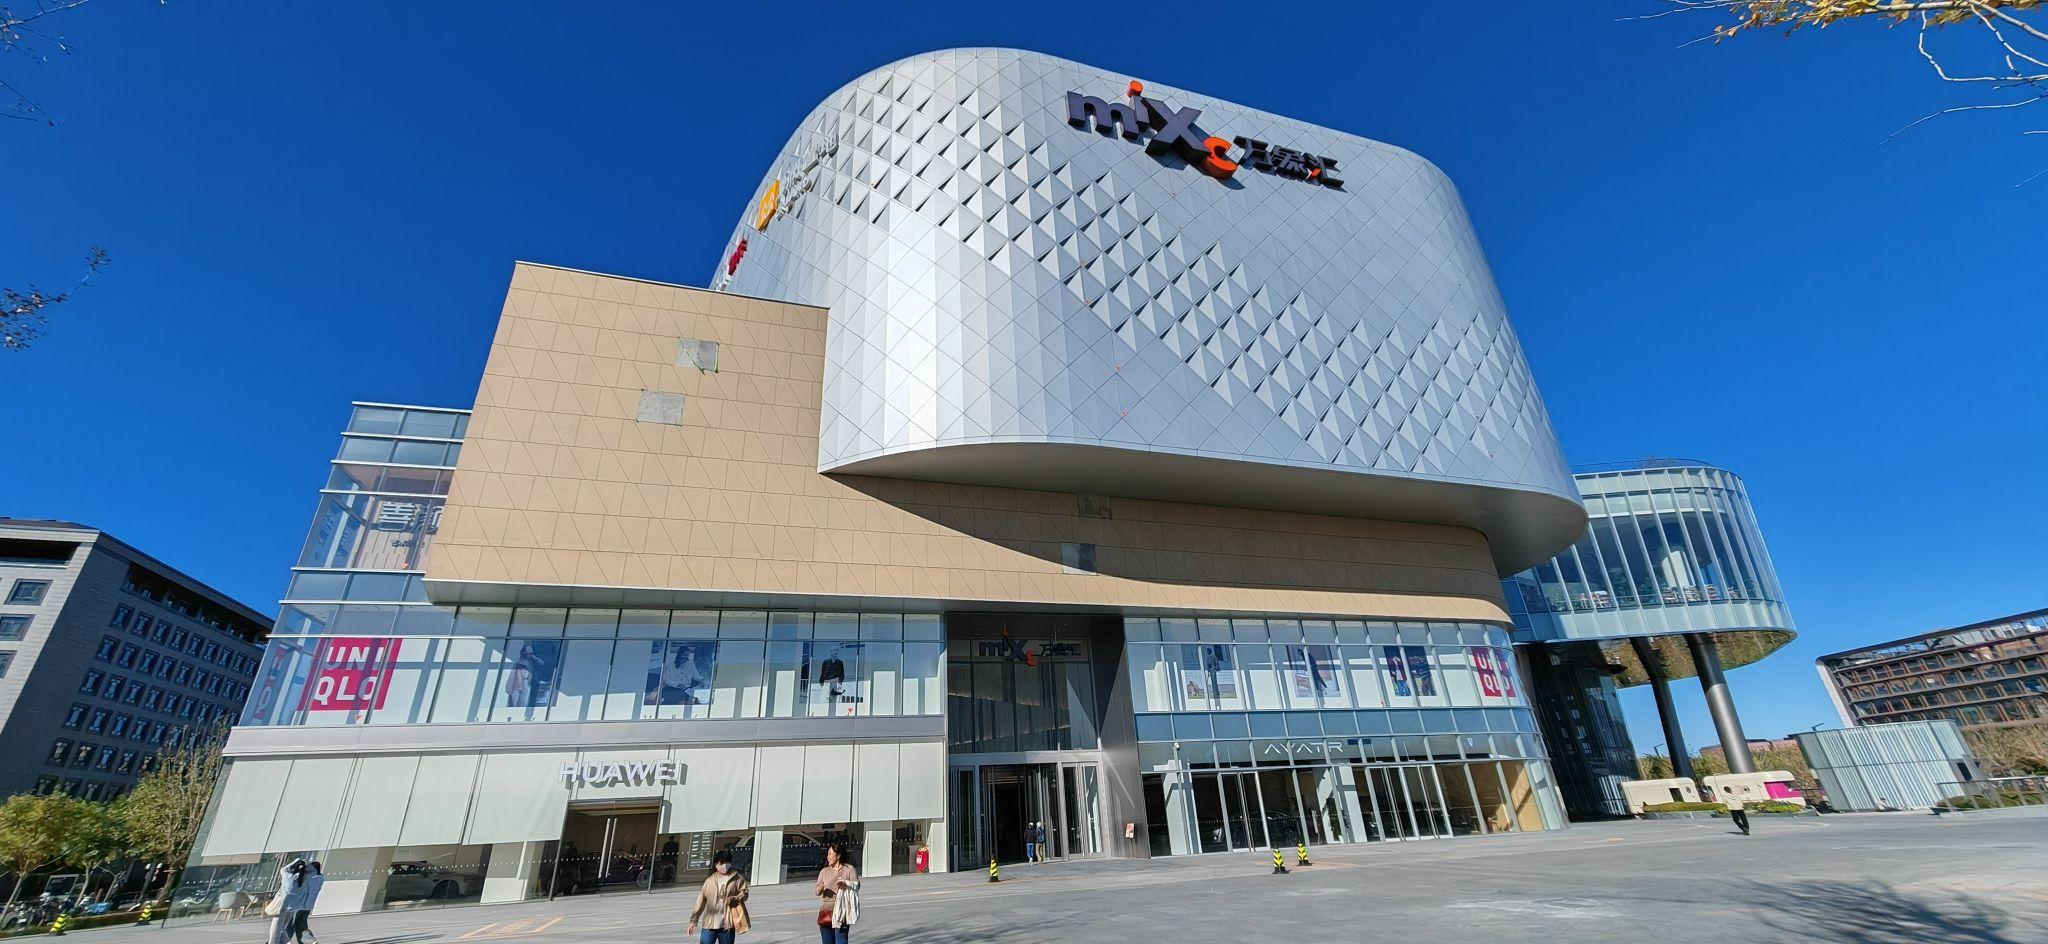
地标名称：首开通州万象汇
所在城市：北京市·通州区